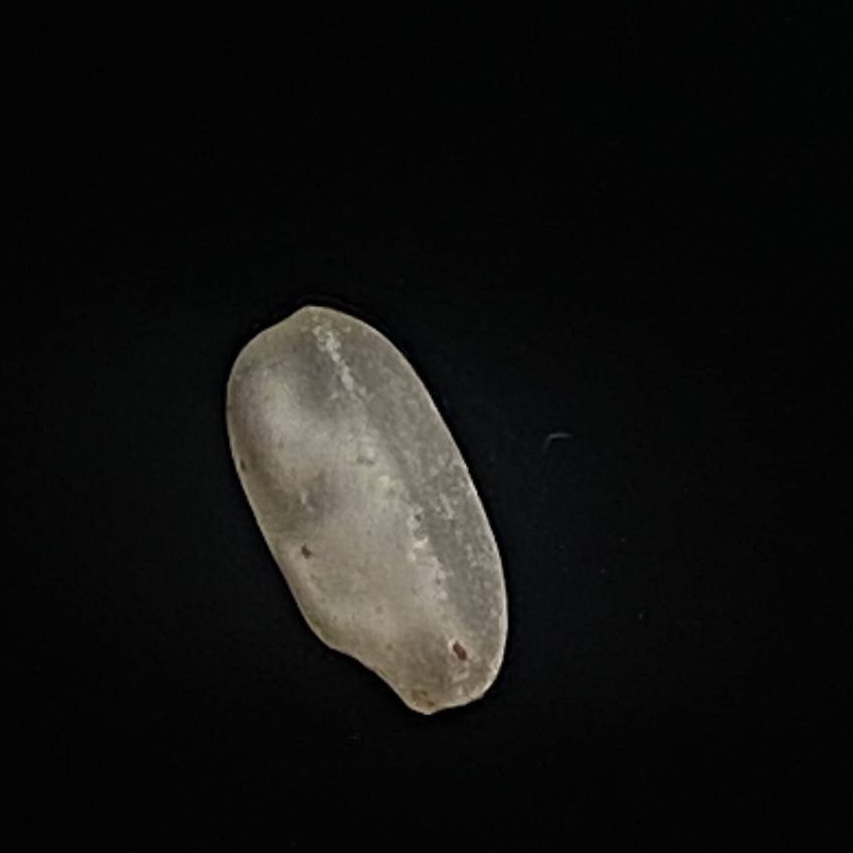
Rice variety: Amon